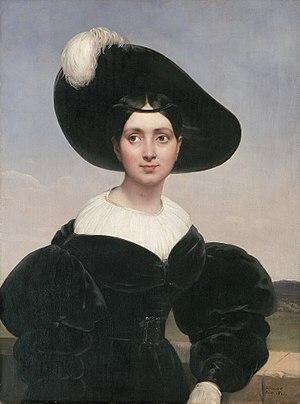
Anna Eynard-Lullin
Anna Eynard-Lullin ou Anne Lullin de Châteauvieux, née à Lancy le 26 mai 1793 et morte à Genève le 30 octobre 1868, est une philanthrope genevoise et suisse.